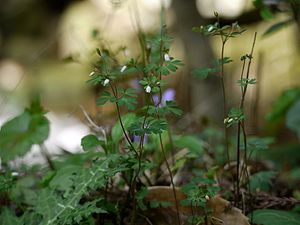
Akelejesøster
Semiaquilegia adoxoides
Semiaquilegia adoxoides
Akelejesøster er en gruppe på 9 arter, som tilhører Ranunkel-familien. Deres udbredelse strækker sig over det meste af Kina, Japan og Korea. Alle underarter i gruppen er flereårige, med løgformede rødder. Frøene er mørkebrune. Blomsterne er koncentreret i et par blomsterstande understøttet af små dækblade.